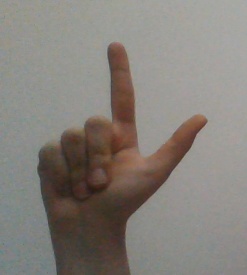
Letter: laam